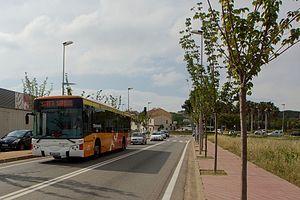
Calonge (Avinguda de la Unió), Catalogne: Bus de ligne de la Sarfa en direction de Sant Antoni.